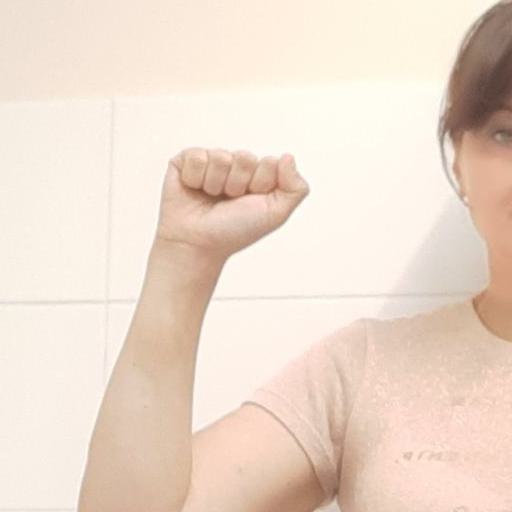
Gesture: fist